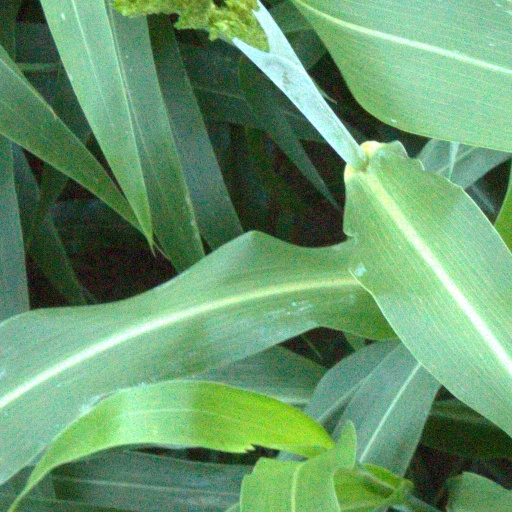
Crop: sorghum